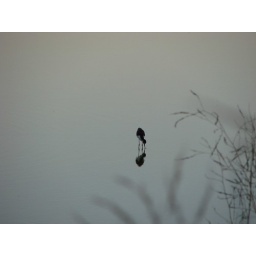
bird in water